Reggie Jackson (basketball, born 1990)

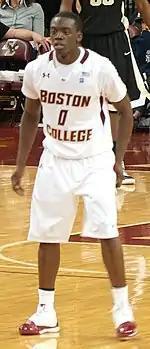
Jackson with Boston College

Jackson arrived at Boston College and joined a team that was already armed with stars such as Tyrese Rice and Rakim Sanders. In Jackson's freshman season, the Eagles made the NCAA tournament with Jackson being used as an explosive weapon off the bench.